The Little Rebel

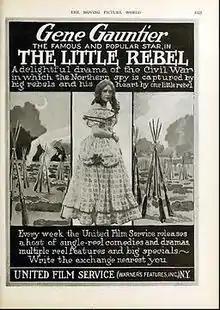
Advertising published by The Moving Picture World, Vol 22, p 1325.

The Little Rebel is a 1914 American silent film produced by Gene Gauntier Feature Players and distributed by United Film Services (Warner's Features). It was directed by Sidney Olcott with Gene Gauntier and Jack J. Clark in the leading roles.